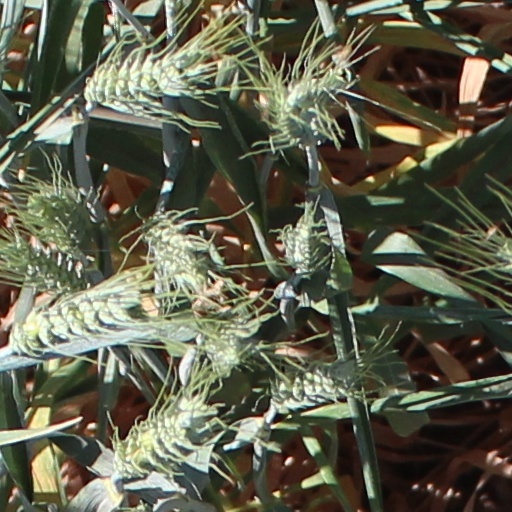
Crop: wheat